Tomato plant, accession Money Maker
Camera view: vertical (180 deg); turntable rotation: 60 degrees
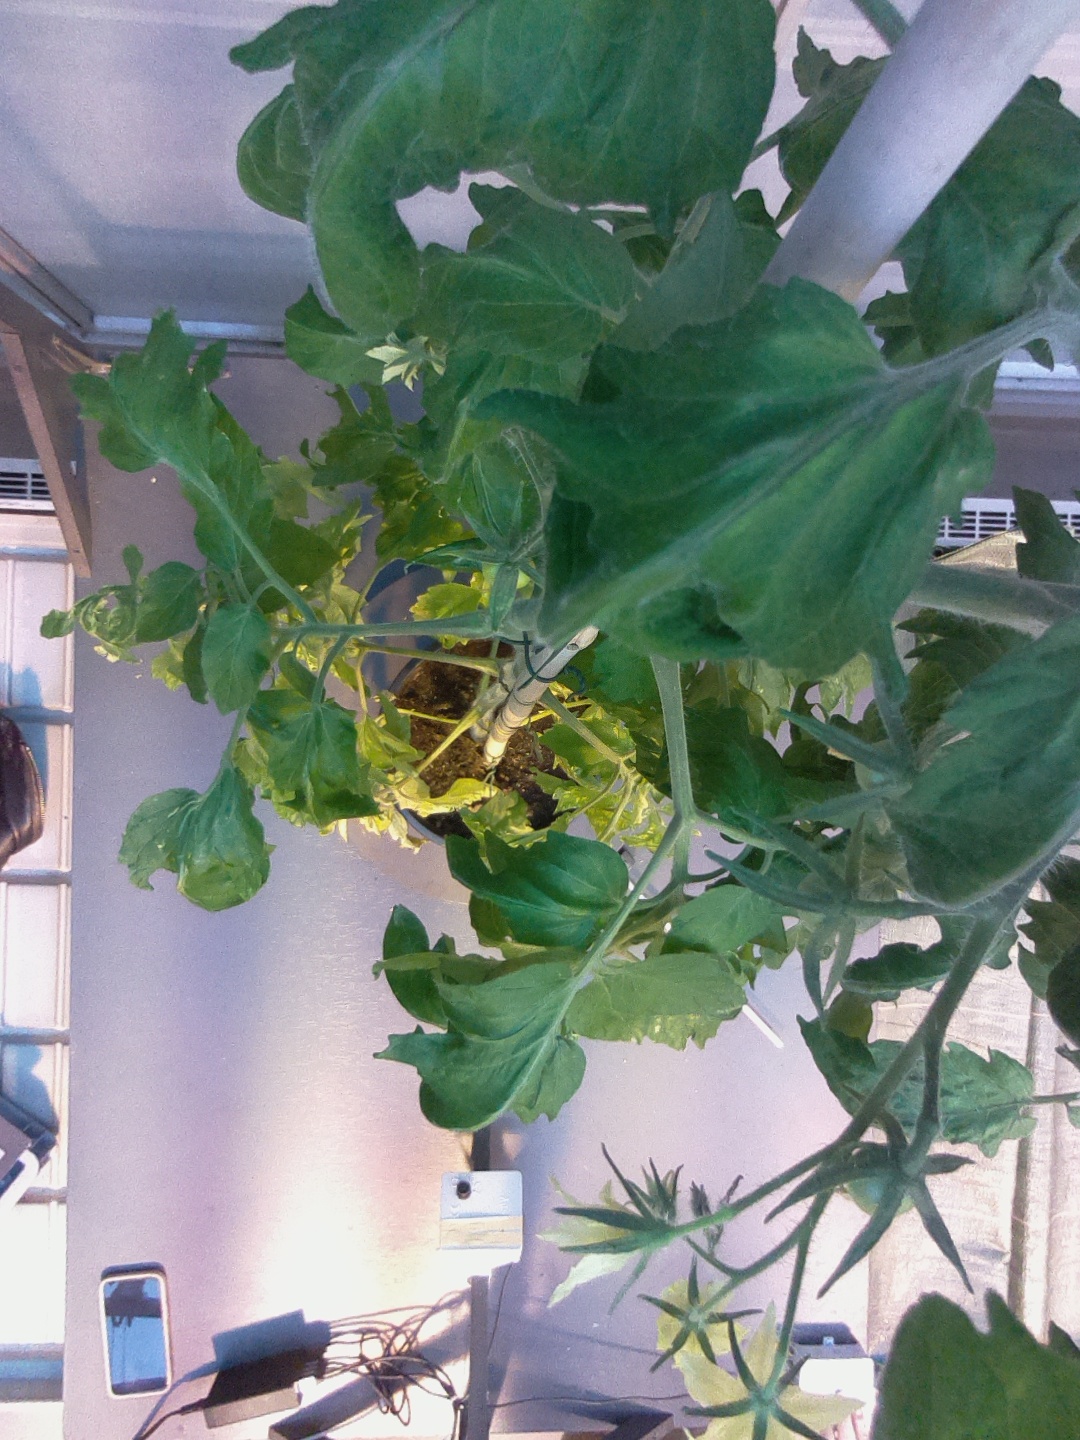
BBCH growth stage 71: 10%-20% of final fruit size